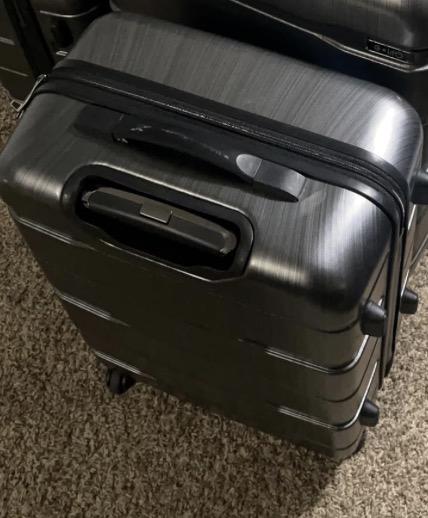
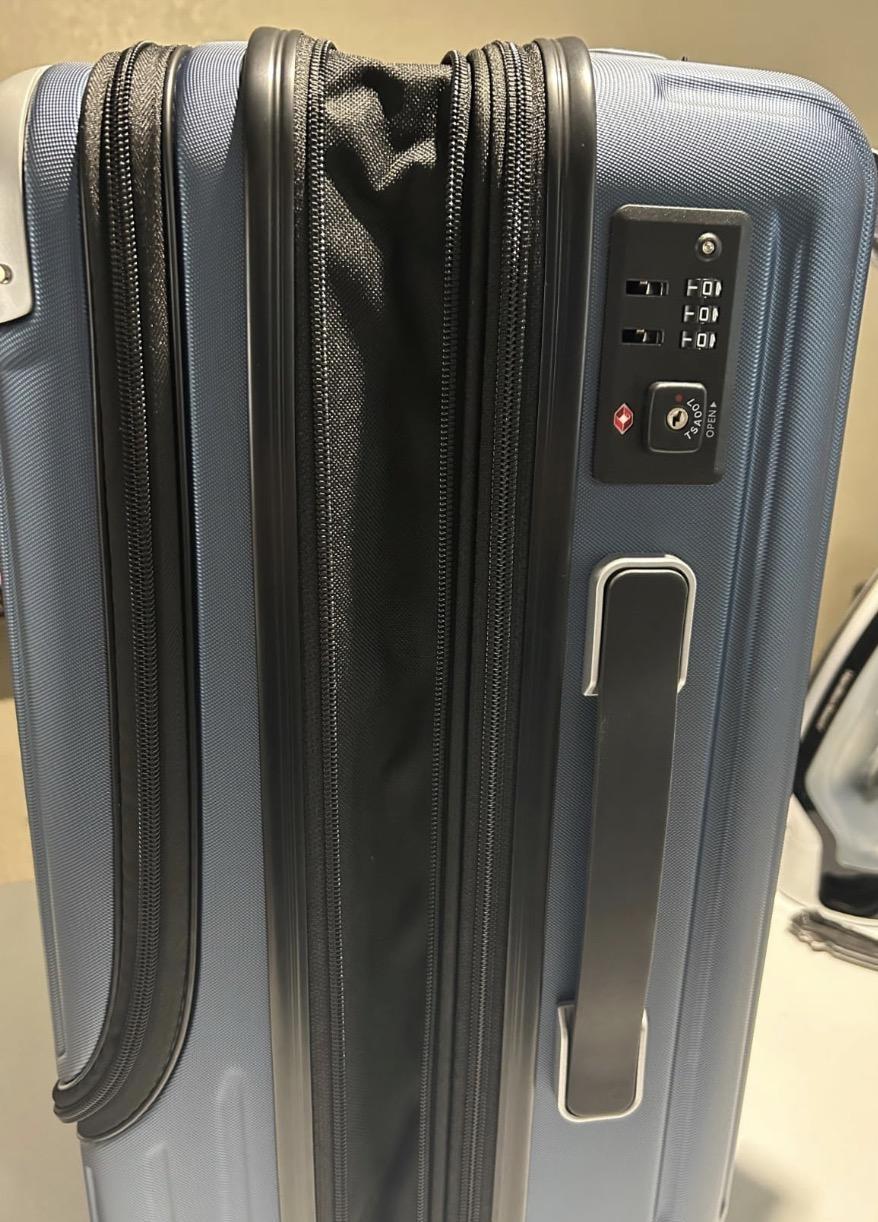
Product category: items_tea
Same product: no